Sonic Advance 2

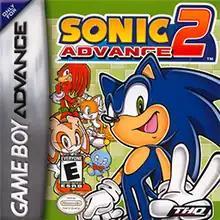
North American box art

is a 2002 platform game developed by Dimps and published by Sega for the Game Boy Advance. It is an installment in the "Sonic the Hedgehog" series and the sequel to 2001's "Sonic Advance". The story follows Sonic as he sets out to save his friends and retrieve the seven magical Chaos Emeralds from Dr. Eggman. Gameplay consists of the player completing various levels as one of five characters, each with their own unique attributes. After each zone is completed, the player faces Dr. Eggman in a boss battle.